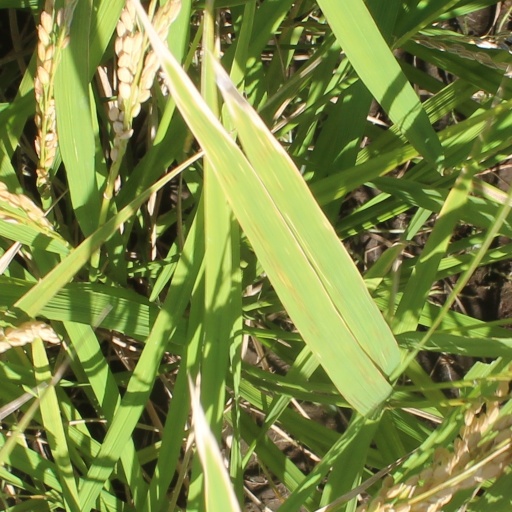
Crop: rice